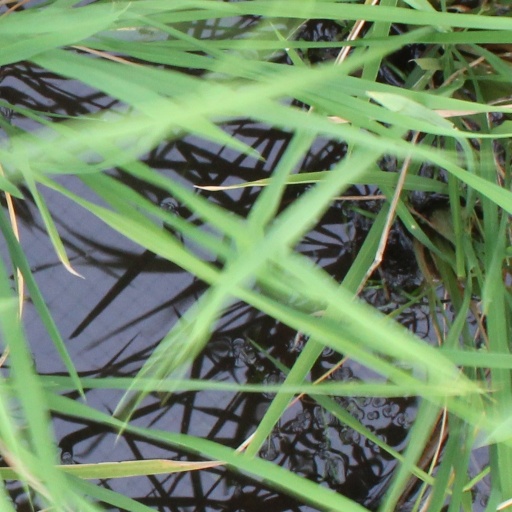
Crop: rice